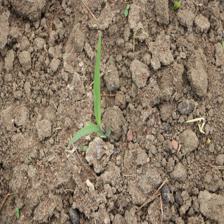
Label: Sorghum